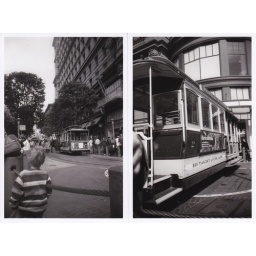
The boy in the striped sweater